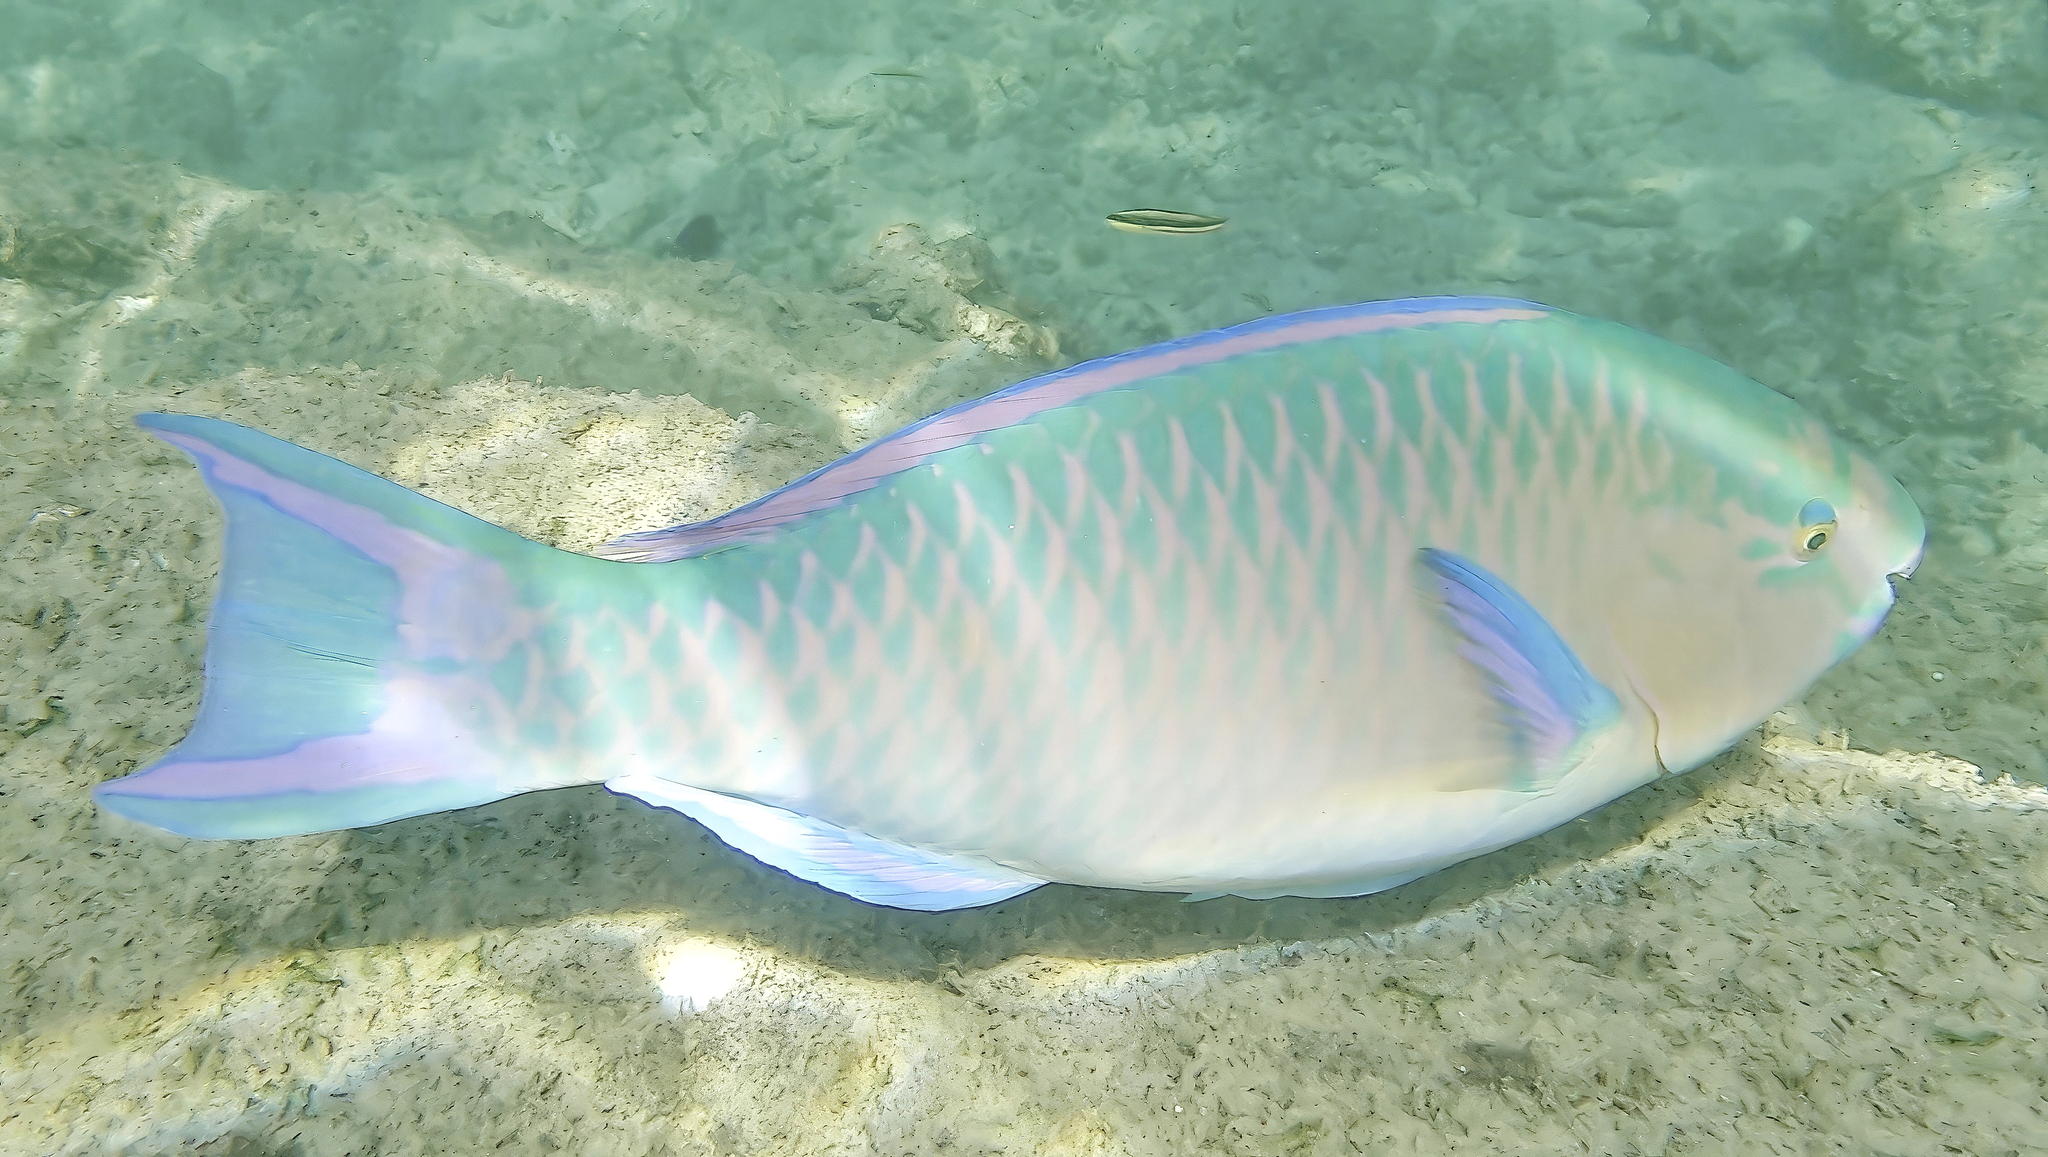
Scarus ghobban (Blue-barred Parrotfish)